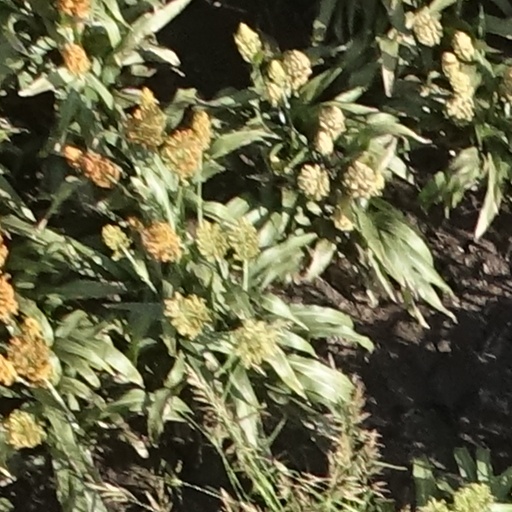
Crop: sorghum